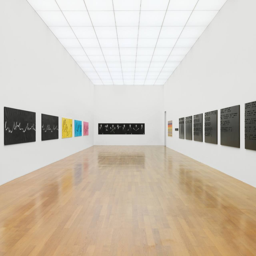
Kunstmuseum Liechtenstein